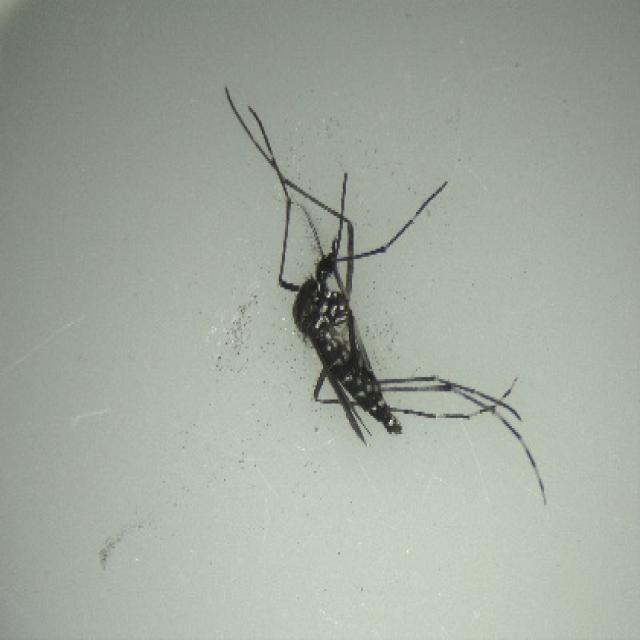
Species: aedes_albopictus